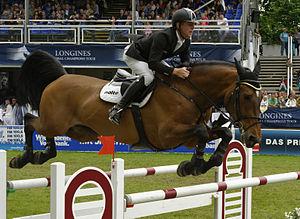
Noltes Küchengirl est une jument de saut d'obstacles baie, inscrite au stud-book Bavarois, montée par le cavalier allemand Marcus Ehning avec qui elle a été médaille d'or lors de la finale de la Coupe du monde de saut d'obstacles 2009-2010, à Genève.